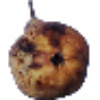
Label: pear_abate